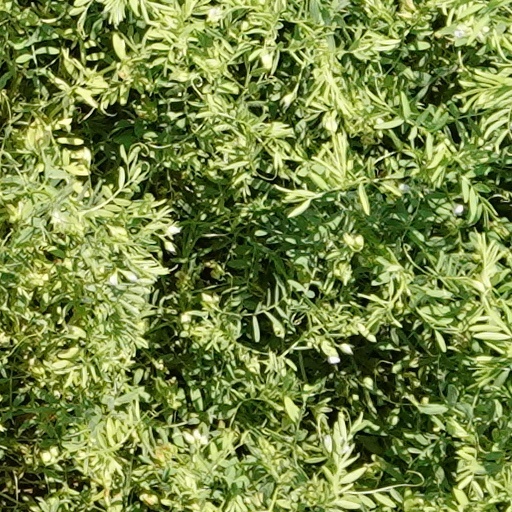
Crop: wheat